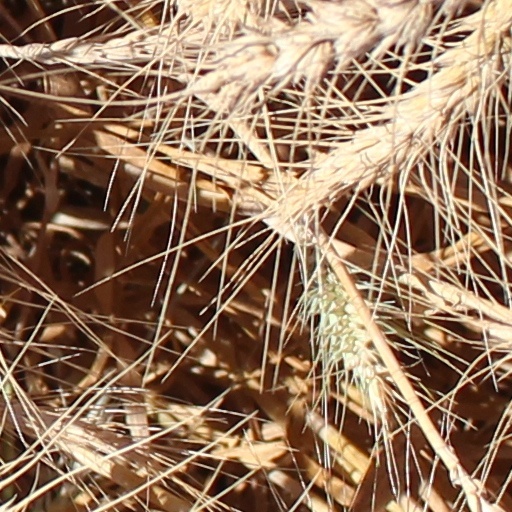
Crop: wheat